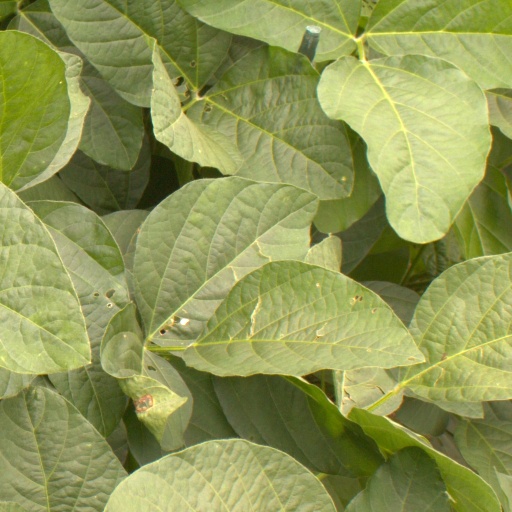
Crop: soybean